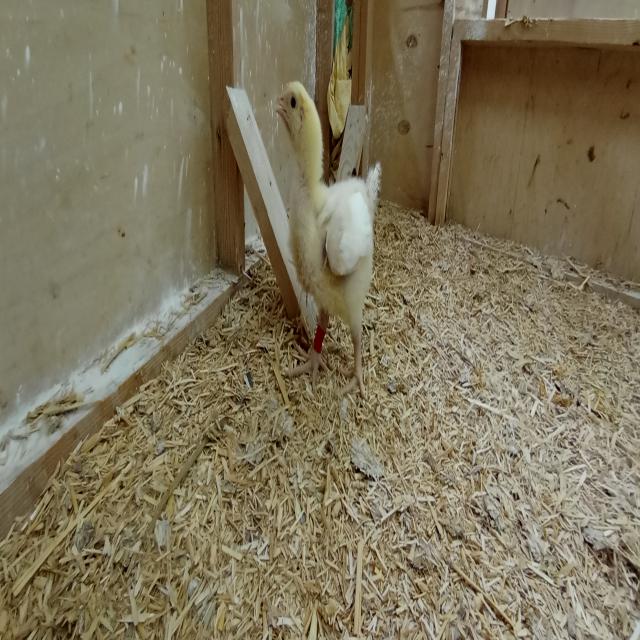
Weight: 403 g